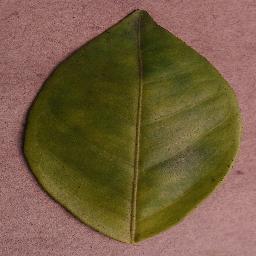
Label: Orange___Haunglongbing_(Citrus_greening)